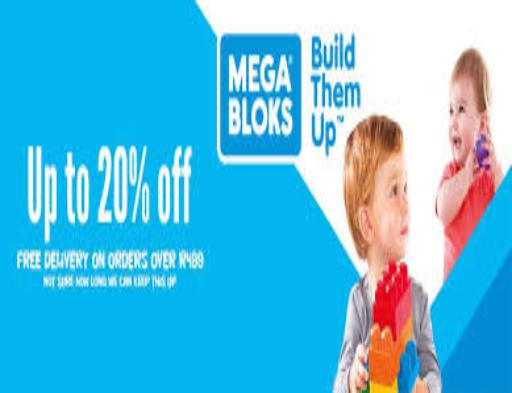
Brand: mega bloks
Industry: Leisure